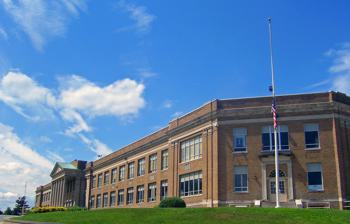
Building: Newburgh Free Academy
Country: United States of America
Year built: 1926
Public school in Newburgh, NY, United States Newburgh Free Academy NFA School viewed from northeast corner, 2007 Address 201 Fullerton Ave. Newburgh , NY United States Information Type Public Established 1799 School district Newburgh Enlarged City School District Principal Susan Valentino Staff 24 Faculty 189 Enrollment 4,289(Both Campuses Combined) [ better source needed ] Color(s) Blue and gold Song "Yellow and the Blue" Mascot Goldback (eagle) Nickname Goldbacks Rivals Monroe-Woodbury High School Website Newburgh Free Academy Newburgh Free Academy ( NFA ) is the public high school educating all students in grades 9 – 12 in the Newburgh Enlarged City School District , which serves the city of Newburgh, New York , most of each of the towns of Newburgh and New Windsor , and portions of the towns of Cornwall and Walkill . In addition to Newburgh, the enlarged city school district includes the following census-designated places : Balmville , Gardnertown , and Vails Gate , as well as most of the New Windsor CDP and portions of the Orange Lake CDP. It traces its history back over two centuries, to the years prior to mandatory public education. History Early school The school traces its history back to the early days of the United States. The Rev. George H. Spierin proposed to open an "Academy" in Newburgh. Work began in 1796 under the direction of the trustees of the glebe . (A glebe was land originally set aside in the early 18th century for a pastor and his church. The glebe for the Newburgh area was issued in 1719.) A portion of the first Academy was occupied in 1797. The building was 60 feet (18 m) by 40 feet (18.5 × 12.3m), two stories high, built of wood, and lined with brick. It was located on Liberty Street and cost around $2,500. The building was not finished until some years later when a court room was included. The building itself saw use as not only a school and court, but was also site for town meetings and political organizations. The first record of a teacher employed was in 1799 when Samuel Nicholson was hired. The Academy had only one teacher during its first eight years of existence. In 1807 management of the school passed from the hands of the trustees of the Glebe to a regularly incorporated Board of Trustees. At that time rates for tuition were adopted. The charge per quarter was $2.50. This was for the study of writing and arithmetic . A scholar studying Greek, Latin or French was charged $5.00 per quarter. In 1807 Richard A. Thompson was employed as principal. He lived in the school rent free and was paid $100 at the end of the year. He also received all money arising from the tuition of scholars attending the Academy. A Female Department was established at the Academy in 1809. Reading, writing, sewing, and drawing were taught. On April 6, 1852 the New York State Legislature authorized the establishment and organization of free schools in Newburgh. Within a month free education was introduced into what was then the village of Newburgh. The Academy then came under the control of Board of Education as the senior department of the Newburgh Public Schools. In 1871 a three-year course of study was arranged, at the completion of which students were required to take a written examination. Those who passed the examination were granted diplomas as graduates. The first Commencement Exercises were held on April 28, 1871, and included the participation of a Salutatorian and Valedictorian . Second Montgomery Street Academy Ten years after the first official Commencement Exercises the Academy had outgrown itself. A "new" Academy was built on the grounds of the formal school on Montgomery Street in 1886 for around $70,000. Designed by Ehrick Rossiter and partner Frank A. Wright, a former student, the school had three stories and a basement. The three floors contained twelve school rooms, a large assembly room that could fit six to seven hundred people, a drawing room, a laboratory, an annex, and janitor's quarters. Each school room contained desks for 45 students, and was equipped with countersunk ink wells, black boards, closets, and electric bells. It had a brick frontage of 112 feet and a depth of 68 feet, each classroom 33 1/2 x 23 feet. Light was designed to enter over the student's left shoulders to help them when writing. The stairwells were also noted as being broad. September 2, 1886, 201 students registered for classes at the "new" Academy, which now housed grammar and academic classes. Actual classes began on September 20.  It was also during 1886 that "the free book system" was adopted by the Board. Three years later on July 7, 1889 the Board received a certificate of admission of the Academy to the University of the State of New York. Soon afterwards a definite standard was set up for graduation, and the high school course was extended to four years. In September of that year the department plan of teaching, that is assigning teachers to subjects rather than to grades, was adopted. Three courses of study were established: English, Scientific, Latin-Scientific, and Classical. It was also in 1886 that corporal punishment was abolished. A superintendent's report says that "the unlimited use of the rod is certainly not desirable." Six years after moving into its "new" Montgomery Street building the Academy adopted its school colors: navy blue and gold. Fullerton Avenue Compulsory education laws such as those of 1894, and increasing population in the city resulted in an enlarged high school enrollment. The need for a larger and more modern building was becoming increasingly evident as our school and country entered the 20th century. In 1926 construction began on a 7-acre (28,000 m 2 ) lot at the corner of Fullerton Avenue and South Street for a million dollar building, which was to accommodate 1,500 students. (Note: All three previous Academy buildings were built within the original glebe boundaries.) On January 23, 1928 the first classes were held in the present Newburgh Free Academy building, but it was not until March 1928 that the construction work was finally completed. In the fall of 1931, an annex was added to the building, adding dressing rooms, a music room, and an additional place for gym work. In 1936, WPA muralist Lee Woodward Zeigler was hired by the Board of Education to paint murals in either the auditorium or vestibule. A part-time New Windsor resident, Zeigler was a popular muralist at the height of his career. He favored the idea of possibly painting the Muses , but the Board of Education supported the depiction of a local historical scene or something more academic. Boston architect Ralph Adams Cram wrote to Zeigler and recommended that he create a set of murals to depict the progress of education in Western world, from the School of Athens to the College of William & Mary . Zeigler thought this subject matter was too arresting, and that visitors would not grasp the images. He decided to paint two vertical murals, flanking the stage, featuring Renaissance figures meant to represent the dramatic arts and music. [ failed verification ] In the first ten years of its occupancy pupil enrollment grew from about 1,100 to more than 2,200. The teaching staff increased from 39 to more than 75. To relieve the overcrowding Columbia University Teachers College recommended that two new junior high schools should be built in order to keep Newburgh up with the times. In spite of the Great Depression , two schools, North Junior High School which still stands and operates on Route 9W and South Junior High School which also still stands and operates on Monument Street, were built with the aid of a 45% grant from the Public Works Administration. In 1937 both buildings were dedicated, and the Academy began to see its enrollment drop back to around 1,500 pupils. Addition of science wing In the early 1960s, as the baby boomer generation reached high school age, a major addition was built on the north side of the building along Roe Street. The wing was designed to meet Space Age sensibilities, incentivizing students to enter STEM careers. Among the new features were a planetarium , laboratories for chemistry and physics , a greenhouse , mobile animal cabinets, a climatorium for weather measurements, courtyard and a 250-seat lecture room with a dividing wall. A dark room for photography and a TV studio were also added. The planetarium was built with a 30-foot dome visible to passersby, fitted with 90 adjustable seats and used a Model A3P Prime machine. Students in the elementary and junior high schools would be brought there on field trips for their science curriculum. It is no longer in full use. The new addition opened for classes in September 1965. In October, Sen. Robert F. Kennedy held a Democratic Rally in the city and came to speak to students. Racial tension The school was fairly diverse by the end of the 1960s. While it had been majority WASP for much of its history, by the 1940s the school was becoming majority Italian , Irish and German . Smaller populations included African Americans , Greeks , Poles and the addition of Puerto Ricans in the late 1960s. Isolated skirmishes began to occur between white students and students of color. Racial tensions only escalated with Urban renewal , as many students of color and their families were displaced. Many black students voiced concerns and grievances about treatment they deemed unfair. Militant 18-year-old student George Fleming and others petitioned for a Martin Luther King Jr. and Malcolm X assembly in school. Fleming had also requested busing to school for students living in the city. He and other classmates were aligned with the Black Panthers . On April 23, 1969, Fleming and two of his friends entered the office of the principal, Dr. Leslie M. Tourville, with unloaded BB guns as protest. The teens were immediately arrested and sent to jail for 15 days. In court, William Kunstler represented Fleming. During the trial, he was held in contempt four times for his use of " black ghetto American language ." Fleming told Kunstler he accepted him because he was the blackest white man he had ever met. Addition of west wing In more recent years, pupil enrollment numbers in the upper two thousands is not uncommon, yet Newburgh Free Academy is prided on still providing a quality education for each and every student, with class sizes ranging between four and thirty-five. In 2002, construction began on the installment of an additional building connected to the original site. Construction ended in early 2003, providing 35+ classrooms, a black-box theatre and a state of the art dance education classroom. The courtyard of the Science Wing became a cafeteria. In 2004 NFA, and the school district as a whole, became the first K–12 educational system in New York State to deal with an employed district-wide administrator going through a gender transition while on the job. Because of such resistance from the adults on campus, not generally the students, the school board paid this individual a hefty cash settlement (greater than $90,000) to resign. Creation of North and West Campuses Beginning with the 2011–12 school year, Newburgh Free Academy extended to two campuses, utilizing the former North Junior High building, now known as "NFA North Campus" The current school building becoming "NFA Main Campus." Both buildings hold students in grades 9-12, in an effort to meet state requirements for a standard high school. The concept is that both high schools are combined, and all activities stretch between the two campuses. Communication between the two campuses is not yet well established. The enrollment figure for NFA collectively is expected to increase to 5,000 students. In 2016, the district opened a new campus in the former West Street School, close to the two campuses. Of the new campus, which is described as a "non-traditional high school" the district said: "NFA West Campus is a school of choice. Honoring student choice paves the way for students to take charge of their education. The Goal of this campus is to provide positive learning experiences that are flexible and personalized. Not all students are successful in a traditional environment. We strive to provide opportunities for academic success through non-traditional approaches to learning in a supportive environment. NFA West is a Big Picture Learning (BPL) school that strives to be a place where students are known well, understood, respected and able to have genuine relationships with adults. Each scholar's educational program involves authentic experiences with real world standards and consequences, and is designed by the people who know the student best. Students’ learning plans grow out of their individual needs, interests, and passion." Split between Main and North is the CTE program, which hosts programs in Architectural/Engineering Design, Automotive, Barbering, Ceramics, Cosmetology, Culinary Arts, Fashion, Lifetime Wellness and Fitness, Performing Arts, Visual Arts, Welding, & AFJROTC at Main. North offers Criminal Justice, Health Related Services, and is also the home of P-Tech program. The schools also have interscholastic sports and club activities. They include debate, youth in government, drama, step and hip-hop dance, Anime , Spanish club, photography, yearbook, ski and snowboard, and the Concept Vehicle Racing Team, which has designed, built, test driven, and raced fuel efficient vehicles from scratch and raced in the California marathon semi finals. The school's student literary and art magazine, The Colonnade, has been in print since the 1930s. First attendance scandal Beginning in 2011, the high school was involved in a scandal concerning widespread class cutting and poor graduation rates among Newburgh Free Academy basketball players during their state championship in 2008–09 and the 2009–10 season. Star players on the 2008–09 and 2009–10 teams told the Times Herald-Record they skipped classes as their coach and administrators looked the other way or actively covered for them. Attendance records later obtained by the paper showed the top six players skipped more than 1,000 classes. E-mails showed NFA teachers had notified top administrators only to see their concerns brushed away. It was only after the allegations became public that the district took any corrective actions. NFA's Principal Peter Copeletti and Athletic Director Chris Townsend both retired during the investigation. Coach Frank Dinnocenzio was replaced. Assistant Principal Karriem Bunce was suspended. Student activism in 2018 After the Marjory Stoneman Douglas High School shooting , 11th grade students immediately organized to rally against gun violence . A group of about 20 students participated in a nation-wide school walkout on March 14 to end gun violence. Wearing orange in solidarity, the students left their classrooms and gathered in front of the school. This quickly garnered safety concerns from the district. Other smaller demonstrations were held indoors, and students sat or laid down in the hallways as protest. While many students were focused on school shootings , others expressed concern for gun violence in Newburgh and those that had been lost to it. An 11th grader approached school administrators to organize a Week of Awareness on topics including bullying, suicide prevention and gun violence. On March 23, two grade assemblies on gun violence and mass shootings were held, allowing students to speak. Some controversy emerged as an anti-gun control student prepared to speak in opposition to the students. The morning of the assembly, they withdrew their name from the lineup.  11th graders made speeches on issues related to the shooting, including the role of mental health statistics. This was in response to President Donald Trump's tweets blaming mass shootings solely on poor mental health. A representative from Moms Demand Action , Tom Campbell of the Newtown Action Alliance and James Skoufis were present. During the month of March, a school shooting scare occurred when a YouTube video surfaced of an 11th grader referring to himself as a school shooter. In the video, the student poked fun at comments people had made about him, a recurrent one being that his appearance and behavior likened that of a school shooter. Without this context, students brought the video to administration and many did not return to school for the rest of the week. Second attendance scandal After the 2011 scandal, the school set new policies to prevent one from happening again, setting stricter guidelines and requiring more reporting from faculty and staff. Administration changed in 2015 and Raul Rodriguez became principal. In 2016, a former girls varsity basketball coach noticed that the school's attendance system, Infinite Campus, seemed to alter a student athlete's attendance record. Days earlier, the coach had notified administration that the student was ineligible to attend a state track competition due to exceeding excused absences. After notifying them, he checked Infinite Campus to find the student's attendance in excellent standing, contrary to its initial appearance.  He wrote to the New York State Education Department on May 18, 2017, notifying them attendance policies may have been changed illegally. After following up on June 23 and July 28, the department neglected to respond as to whether they had investigated the school. In September, they opened an investigation on their own. On the morning of October 23, 2018, officers from the Orange County District Attorney arrived at the Board of Education and Newburgh Free Academy. They served administration with a search warrant, seeking the district's attendance policies regarding academics and athletic participation. Later in the day, the district released a statement agreeing to comply. In January 2019, a grand jury began looking into attendance findings, as the FBI began looking for witnesses and the Orange County DA began to seize information from the Board of Education. Many employees of the district pointed to the credit recovery program APEX as a continuing problem. The program had been enforced and misused. Failing students could stay after school to recover credits. According to the investigation, dozens of APEX students completed coursework for a 45-day quarter in under two hours, including six who did so in 20 minutes or less. Teachers alleged they were told they could provide unlimited chances for quizzes and assignments. Many of the student athletes had been chronically absent with "illness" but had managed to get the excessive absences cleared. The investigation also found that 65 of the 110 students whose records were examined averaged 100 or more class absences per year. One student had 2,276 class absences, plus 1,272 latenesses, in four years. As the investigation went on, ineligible students were found to be actively participating in football, boys soccer, wrestling, baseball and track. Many community members, tax payers, parents and teachers were torn on the investigation. While many believed it to be necessary but upsetting, they felt the news media was finding opportunities to display Newburgh in a negative light. Several events occurred simultaneously with the investigation. On Thursday, February 8, a science teacher at Main Campus was attempting to remove a student from a cafeteria when he was body slammed by the student onto the floor. The teacher, serving on lunch duty, was alone in his efforts and hospitalized. The student, a minor, was charged with felony assault, and was discovered to be skipping class in the cafeteria. As a result, a stricter attendance policy was enforced with the pressure of the attendance investigation. Teachers became outraged when a lack of sympathy was given, and believed that Main Campus had been neglected by the Board of Education because it was oversized and lacked resources. They led a demonstration in solidarity outside Main Campus. At a Board of Education meeting, two teachers testified on behalf of their coworker. One presented that student ID scanning machines had been broken for months and that teachers were subjected to dangerous working conditions. On the morning of Monday, April 8, a mother trying to sign her 10th grade son out of school got into an argument with security. Humberto Perez, a police resource officer, got involved. The officer noticed that the woman's son appeared to have a kitchen knife concealed in his pants. When questioned about the knife, the student and officer had a brief altercation which resulted in deep cuts on the officer's hand. The officer was hospitalized and the student did not face charges. Further questioning revealed that he had been attacked and robbed on April 3 near First Street and City Terrace in Newburgh. The student was cornered and attacked at an abandoned house while walking home from school. About 50 to 70 others were present at the scene. The beating was filmed and spread on social media. In connection, seven students were arrested for felony robbery, two of which were under the age of 17 and three of which were student athletes. The student clarified that he brought the knife into the school to protect himself from bullies and his attackers. He had previously been attacked at Main Campus by bullies. His mother claims that faculty did not provide the help he needed. Online, death threats were made to the student and his family. In regard to the student accidentally injuring the officer, one commented: "Kid should have been shot, it would have been justified." Police wondered how a serrated kitchen knife was able to get through school security. It tightened after the incident. In early May, a student at Main Campus released a homemade trailer on YouTube for an anti-bullying documentary he planned to film. The trailer, which featured videos of Main Campus, was brought to the attention of school officials. In an interview with a news station, the student stated they had been bullied since elementary school for their sexuality and were treated unjustly by administration. Failure to take action against bullying was a commonality that many parents in the school district shared, and the news interview was spread around social media. Many were upset with the school district's lack of direct action. James Skoufis was in contact with superintendent Roberto Padilla, who claimed parts of the grand jury's report of findings were untrue. State education commissioner MaryEllen Elia was notified about the findings as well. As the school prepared to re-hire many of the coaches involved in the scandal for the 2019–2020 school year, they reconsidered. The district invested in a program, ScholarChip, to record attendance more efficiently.. Athletics The NFA basketball team won the 2009 New York State Class AA Championship, as mentioned above.  The NFA soccer team also won the 2009 New York State Class AA Championship.  The NFA crew team's men's 4+ won the state regatta in 2008, and went on to compete in the national regatta winning 6th place, beating out all public schools in their category.  The NFA football team has made the State Championship game twice, in 2011 and 2014, losing both games to Orchard Park and Jamestown, respectively. The NFA baseball team has not been to the state tournament since winning section 9 in 2005, however, they lost in extra innings to the eventual state champions, Kingston, in the section 9 semifinals in 2012. In track & field, the NFA boys 4x400 meter relay were 2021 national champions and received All-American honors. Newburgh is rivals with Monroe-Woodbury , Kingston , Middletown , and Pine Bush . Alumni Rob Cohen , film and television director and producer Pardison Fontaine , rapper Willie Fraser , professional baseball player Michael H. Hirschberg , District Attorney of Orange County and New York Supreme Court Justice . Hubertus Hoyt , Class of 1974, professional tennis player Bud Kerr , professional football player and college football coach Lexi Lawson , class of 2002, theater actress and singer who made her Broadway debut as Eliza Hamilton in Hamilton on Broadway Ksenia Makarova , Russian-American figure skater John Palermo , college football coach and player Justin Rutty , professional basketball player Mickey Scott , professional baseball player Bill Short , professional baseball player Saul Williams , poet, rapper and author Erica Mena , actress, model, socialite References ^ a b "2010-11 New York State School Report Card, Accountability and Overview for Newburgh Free Academy" (PDF) . (571 KiB ) , ^ "Newburgh Free Academy in Newburgh, NY" . US News Best High Schools . February 20, 2023 . ^ a b "2020 CENSUS - SCHOOL DISTRICT REFERENCE MAP: Orange County, NY" (PDF) . U.S. Census Bureau . - Text list ^ "General District Information" . Newburgh Free Academy . ^ a b Cram, Ralph Adams; Zeigler, Lee Woodward (September 4, 1936). "Boston Man Writes Mr. Zeigler On Murals in Local Academy". The Newburgh News . Newburgh, New York. p. 12. ^ "Newburgh Free Academy, Auditorium Renovation" . School Designs . ^ a b Reed, Darrell L. (October 1965). "A New Science Wing and Planetarium At Newburgh Free Academy". Science Teacher . 32 : 47– 48. ^ Favata, Patricia A. (July 21, 2004). Newburgh: The Heart of the City . Arcadia Publishing. ISBN 978-1-4396-3193-5 . ^ "Boycott in Newburgh" . The New York Times . ^ U.S. Race-related Civil Disorders . The Lemberg Center for the Study of Violence. 1969. p. 46. ^ " "The blackest white man I know" Civil Rights Lawyer William Kunstler is soul brother to radicals of many colors" . LIFE . July 25, 1969. ^ Murphy, Doyle. "NFA final class-cutting report names no names" . Times Herald-Record . ^ "Thousands of Students Walked Out of School Today in Nationwide Protests. Here's Why" . Time . ^ Staff reports. "Region's students walk out to protest gun violence" . recordonline.com . ^ a b "Students Organized Week of Awareness at Newburgh Free Academy, Main Campus - Newburgh Free Academy - NECSD" . www.newburghschools.org . ^ Sparks, Leonard. "Search warrants executed on Newburgh school district" . recordonline.com . ^ "Statement from the District Regarding Investigation.- News - NECSD" . www.newburghschools.org . ^ Cordero, Katelyn (April 10, 2019). "Who is accountable?" . My Hudson Valley . ^ a b Yakin, Heather. "Grand jury: Newburgh school staff tampered with grades, altered athletes' attendance records" . recordonline.com . ^ Network, Mid-Hudson News. "Newburgh Free Academy student charged with assaulting teacher" . Daily Freeman . ^ Bellamy, Lana. "Newburgh teachers demonstrate over safety issues" . recordonline.com . ^ NECSD Board of Education Meeting Feb 26, 2019 , archived from the original on December 15, 2021 , ^ a b Pineiro-Zucker, Diane. "Newburgh police officer injured while seizing knife from student at high school" . Daily Freeman . ^ a b c Bellamy, Lana. "Mom worried about bullied son; knife brought to NFA for protection" . recordonline.com . ^ Cordero, Katelyn (April 17, 2019). "Police: student feared for his safety" . My Hudson Valley . ^ "Cop Wounded While Disarming Student Who Brought Knife To School For Protection" . Blue Lives Matter . ^ "Newburgh teen works on documentary to expose bullying at school" . westchester.news12.com . ^ "Newburgh teen works on documentary to expose bullying at school" . westchester.news12.com . ^ "Introducing ScholarChip Security and Attendance System for Students in Grades 6-12- News - NECSD" . www.newburghschools.org . ^ Lussier, Germain (August 3, 2008). "Rob Cohen, Newburgh native, directs 'The Mummy: Tomb of the Dragon Emperor' " . Times Herald-Record . ^ Montgomery, William (March 1, 2015). "Life after pro baseball" . Times Herald-Record . ^ Muscarella, Leni (September 8, 1976). "Hoyt's Open debut a Nasty experience" . The Times Herald Record . p. 75 . ^ Powers, Jimmy (November 2, 1939). "The Power House" . Daily News . p. 58 . ^ "Lexi Lawson Biography" . www.broadway.com . ^ McMillan, Ken (February 16, 2010). "Olympics: Newburgh couple pass the torch" . Times Herald-Record . ^ "Morehead, Governors hire football coaches" . The Paducah Sun . Associated Press . December 15, 1989. pp. B1 – B2 . ^ Cloutier, Bill (March 2, 2011). "Quinnipiac Men: Rutty still has time to add to legacy" . New Haven Register . ^ a b "Owego Card Game" . Press and Sun-Bulletin . June 15, 1965. p. 21 . Sources Newburgh School District web site External links School website School District website Newburgh Free Academy Yearbooks (1935-1997) 41°30′32″N 74°01′39″W / 41.5089°N 74.0274°W / 41.5089; -74.0274 Authority control databases International ISNI Geographic NCES